Igbo people

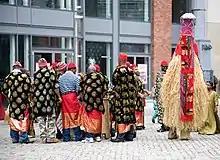
Igbo people celebrating the New Yam festival in Dublin, Ireland

Igbo art is noted for Mbari architecture. Mbari houses of the Owerri-Igbo are large opened-sided square planned shelters. They house many life-sized, painted figures (sculpted in mud to appease the Alusi (deity) and Ala, the earth goddess, with other deities of thunder and water). Other sculptures are of officials, craftsmen, foreigners (mainly Europeans), animals, legendary creatures and ancestors. Mbari houses take years to build in what is regarded as a sacred process. When new ones are constructed, old ones are left to decay. Everyday houses were made of mud with thatched roofs and bare earth floors with carved design doors. Some houses had elaborate designs both in the interior and exterior. These designs could include Uli art designed by Igbo women.